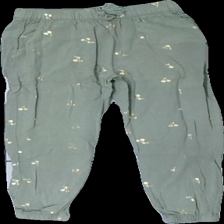
View: front
Type: Trousers
Category: Children
Brand: H&M
Colors: Green, Yellow
Material: 64% viscose 36% cotton
Pattern: Floral print
Cut: Regular
Size: 128
Season: All
Price range: 50-100
Recommended usage: Reuse